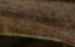
Label: Wheat___Brown_Rust